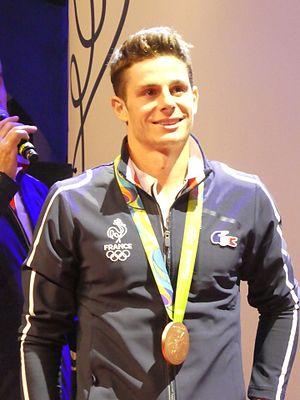
Club France, les médaillés du jour, Gauthier Klauss , bronze en canoe slalom.
Gauthier Klauss, né le 17 décembre 1987 à Épinal, est un céiste français pratiquant le slalom.